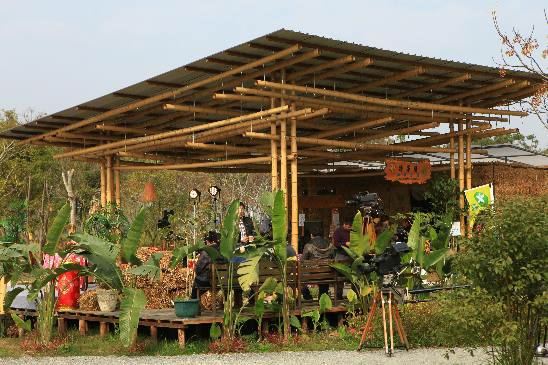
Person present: Yes